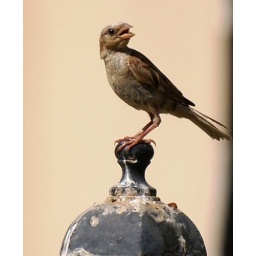
a female house sparrow under the heat of July in Jeddah, Saudi Arabia.My House garden.